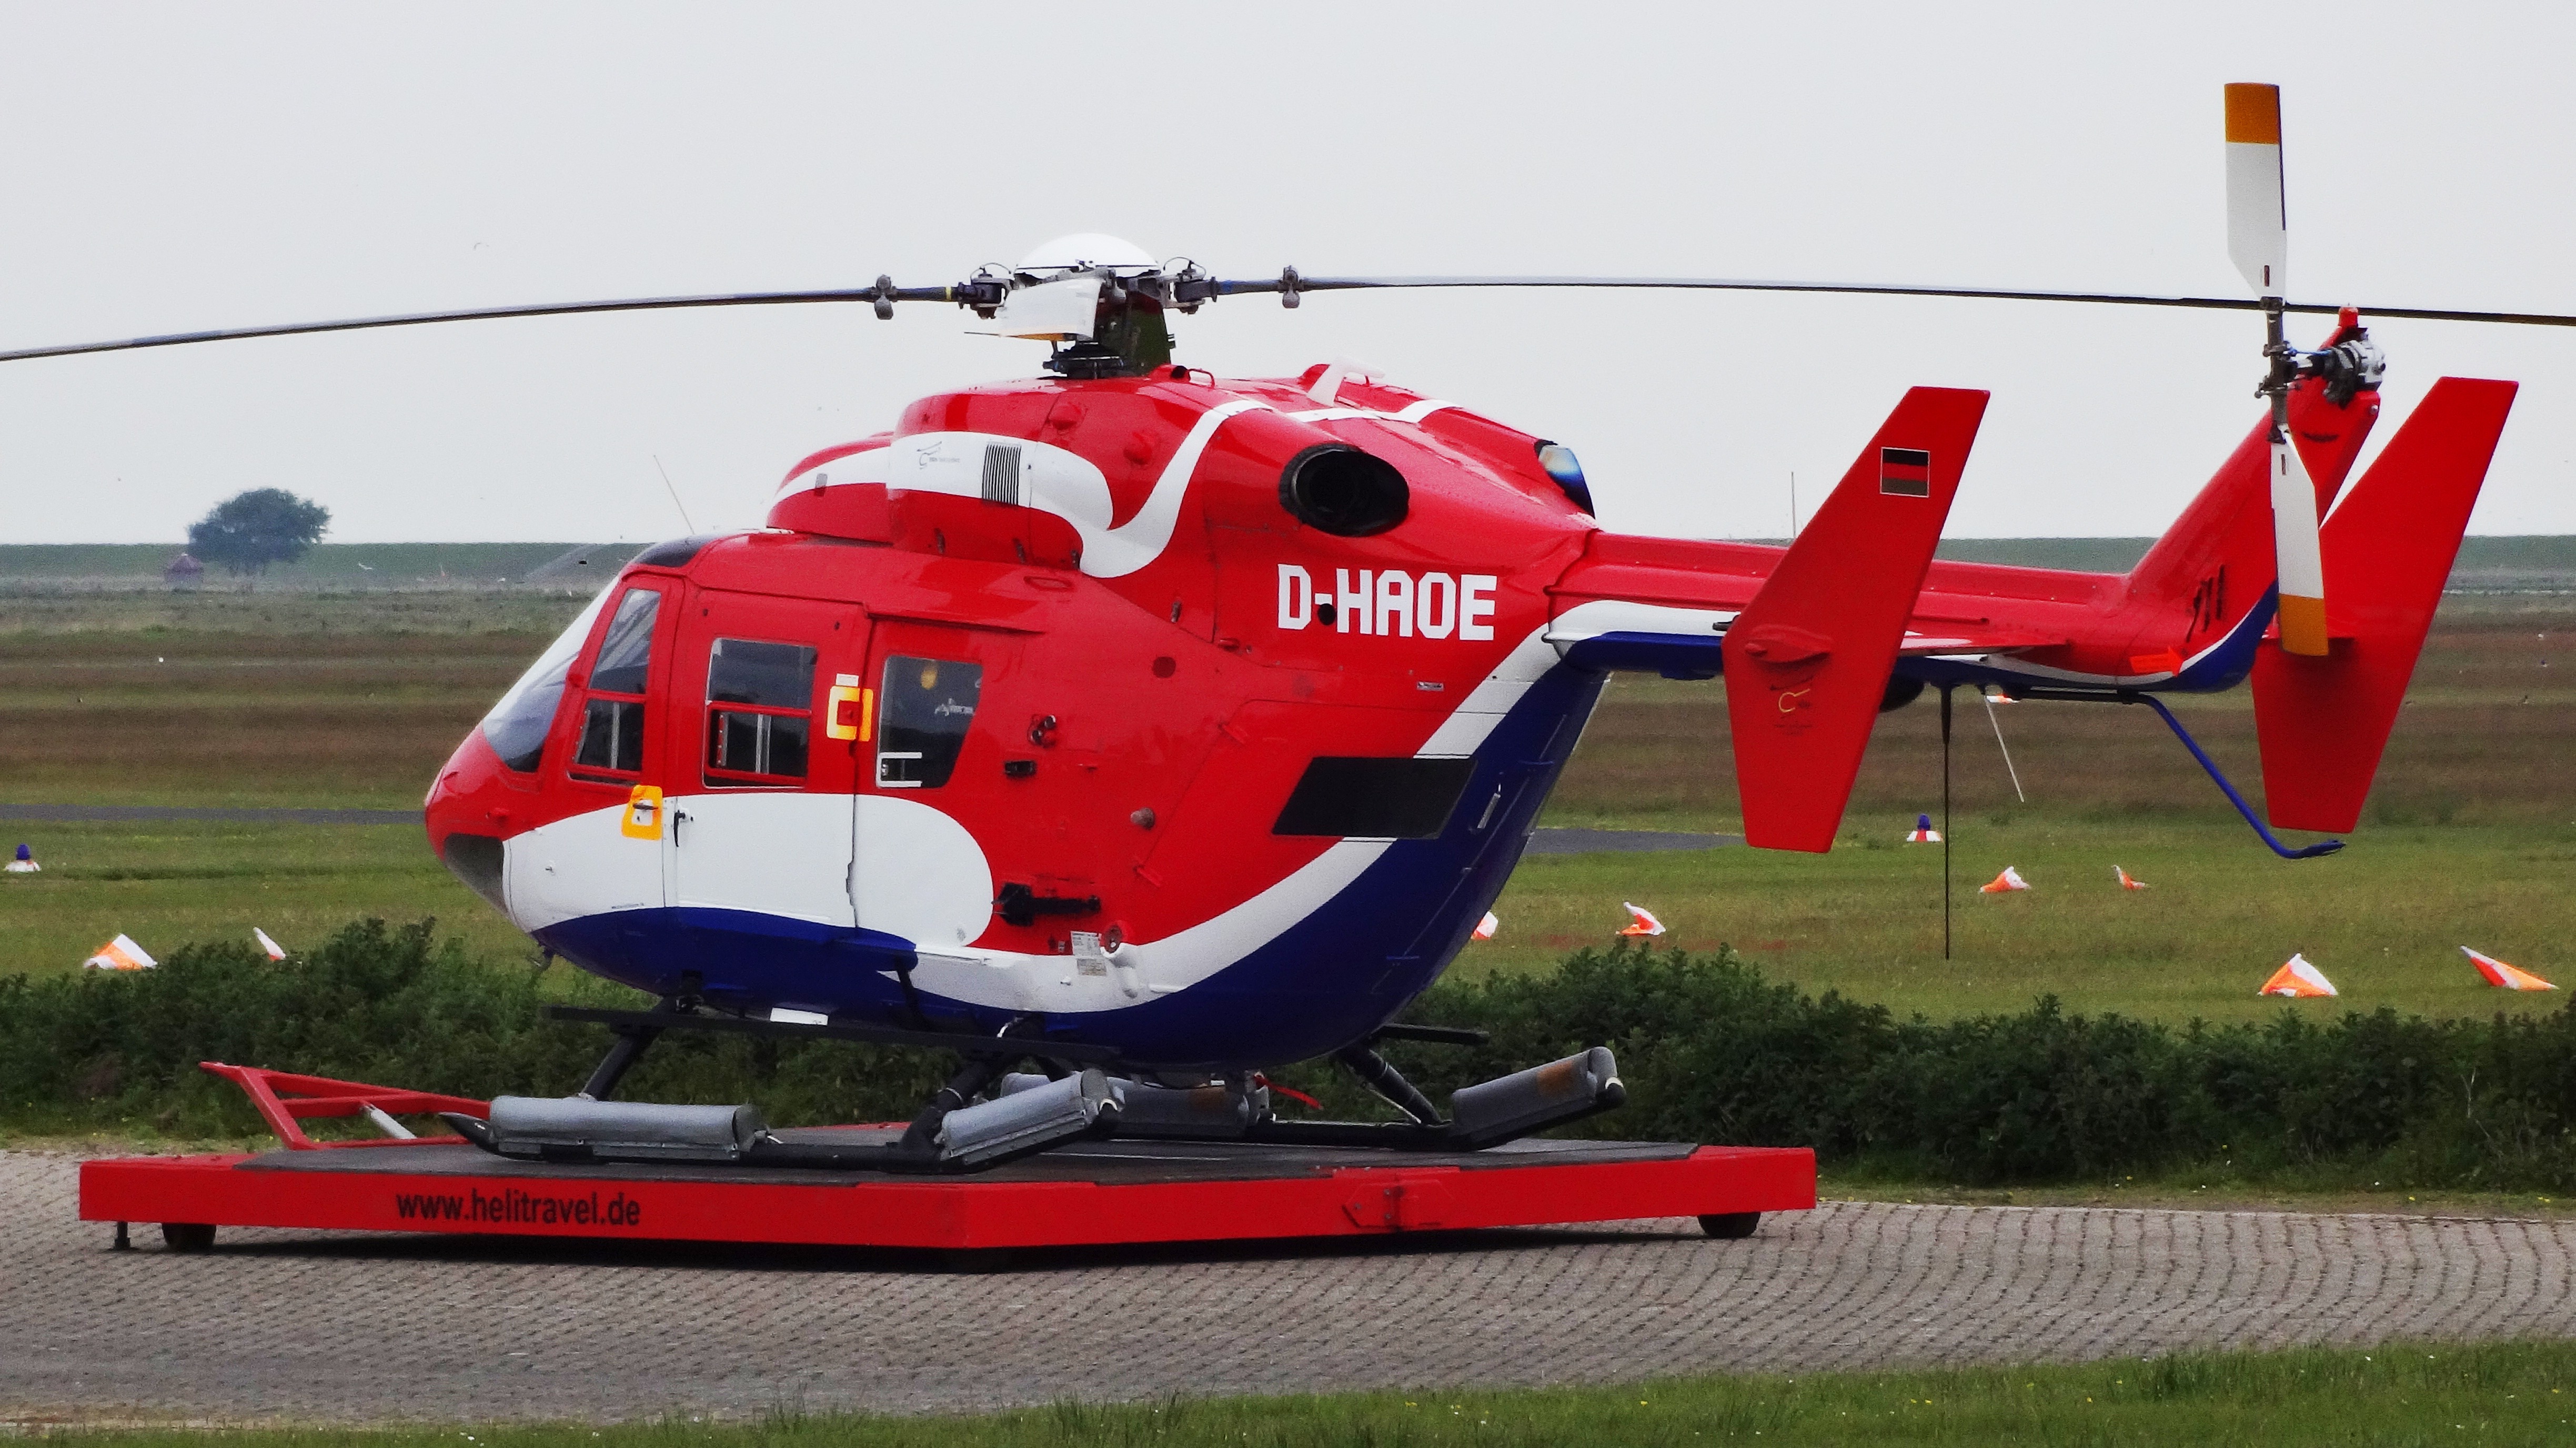
aircraft, vehicle, aviation, helicopter, rotorcraft, rotor blades, scenic flight, atmosphere of earth, helicopter rotor, military helicopter, sikorsky s 61, bell 412, radio controlled helicopter